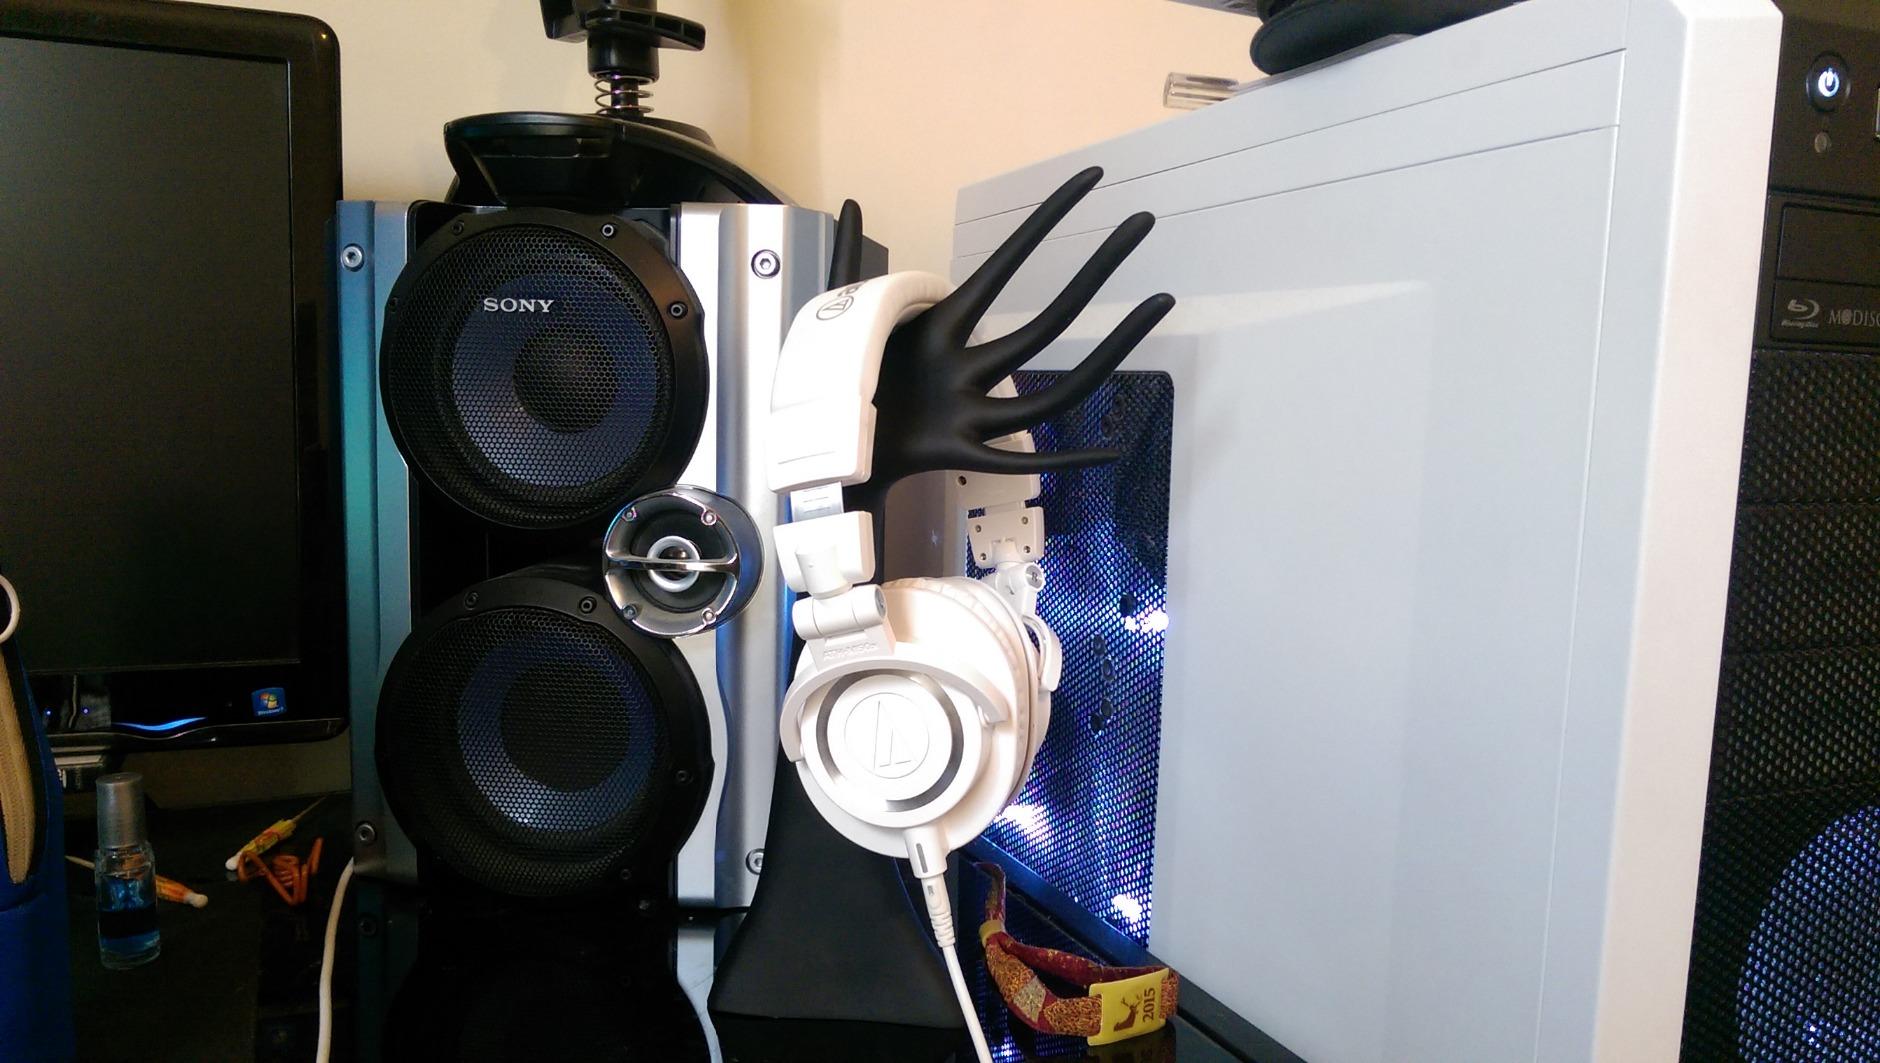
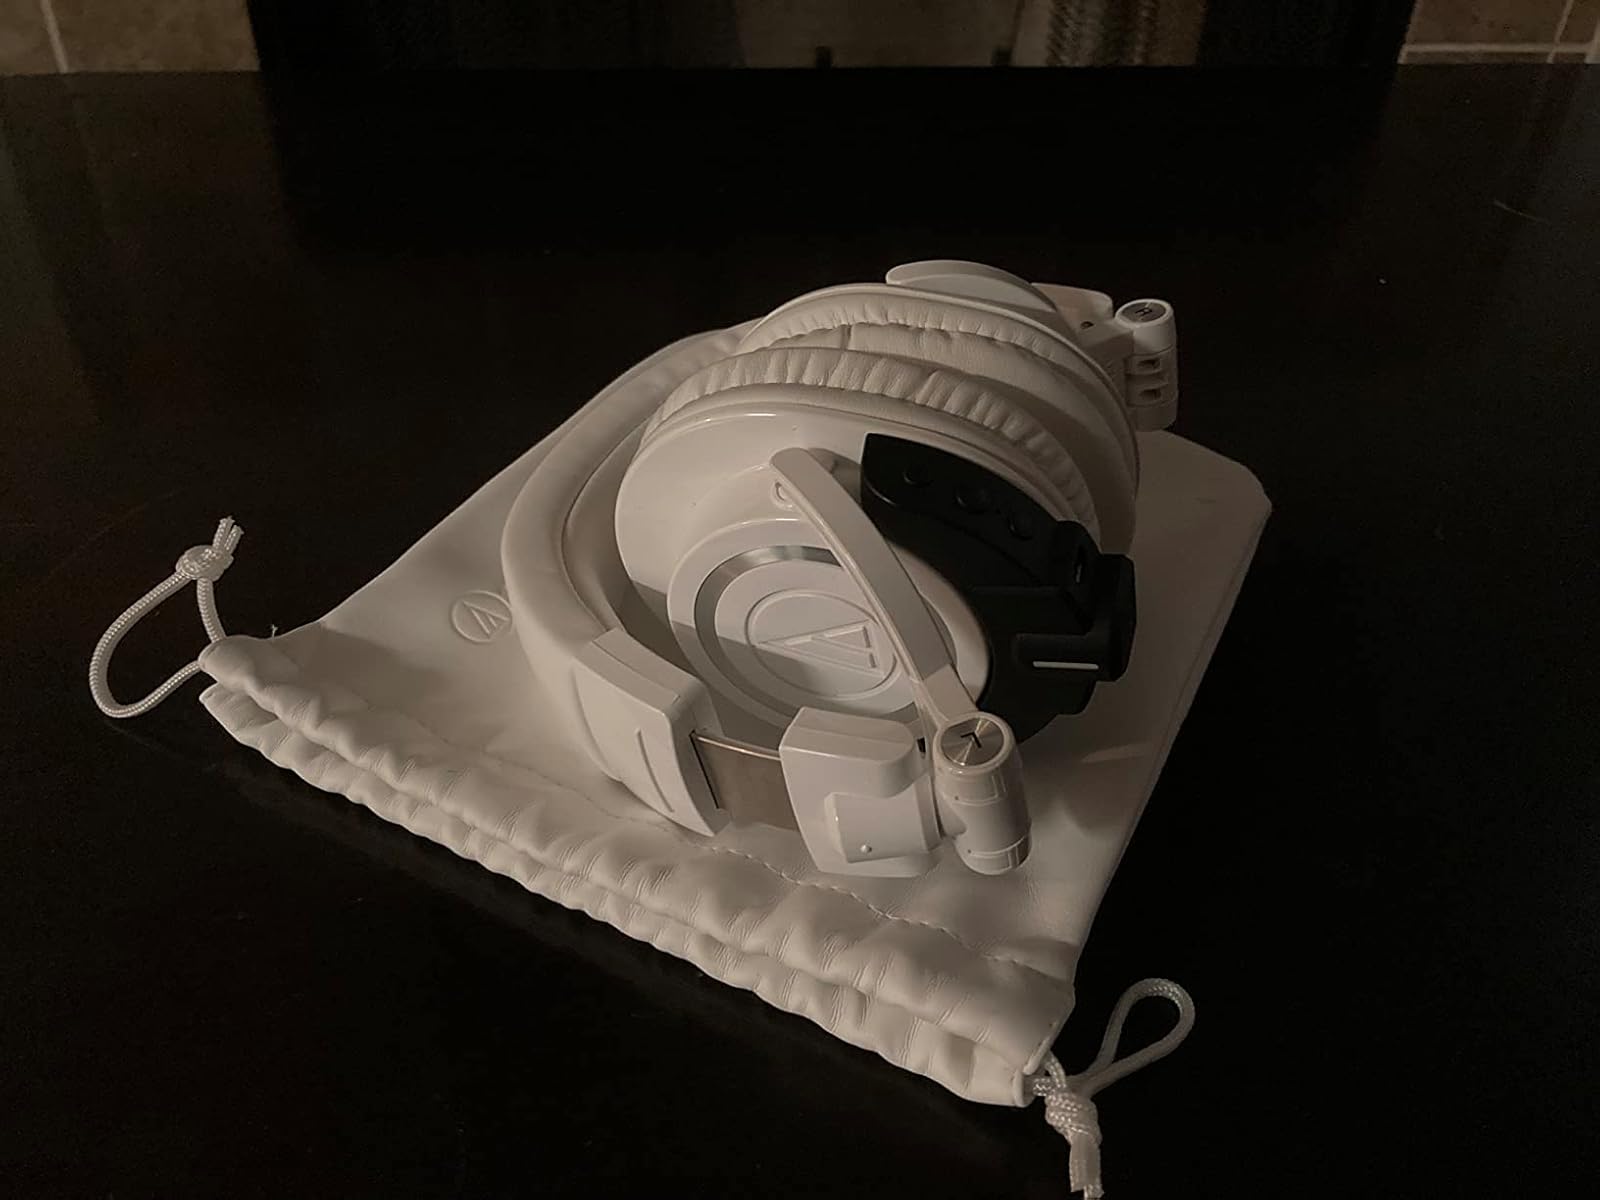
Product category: headphones
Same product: yes